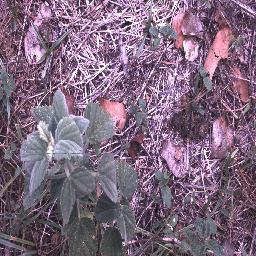
Label: negative